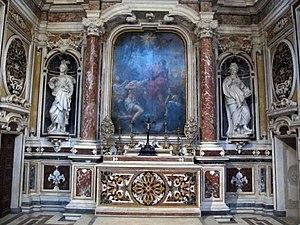
La chartreuse de Saint-Martin est un ancien monastère de chartreux situé à Naples, en position panoramique à la limite de la colline de Vomero.